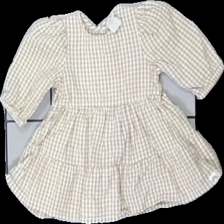
View: front
Type: Dress
Category: Children
Brand: Lindex
Brand text on label: Tuffer
Colors: White, Beige, Multicolor
Material: 100% cotton
Pattern: Checkered print
Cut: Regular, C-collar
Size: 62
Season: All
Price range: 50-100
Recommended usage: Reuse
Comment: Washed out colors